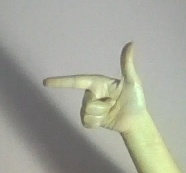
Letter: yaa